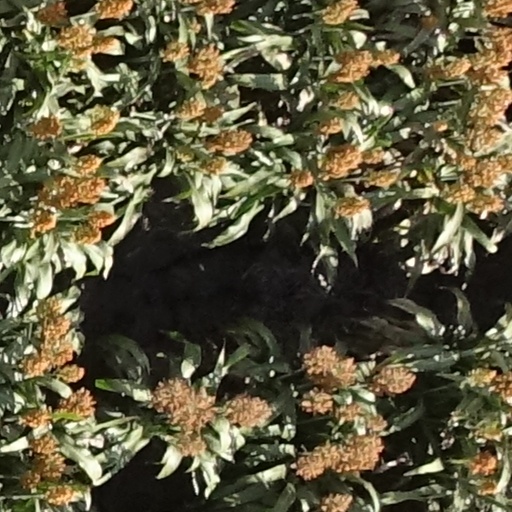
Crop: sorghum